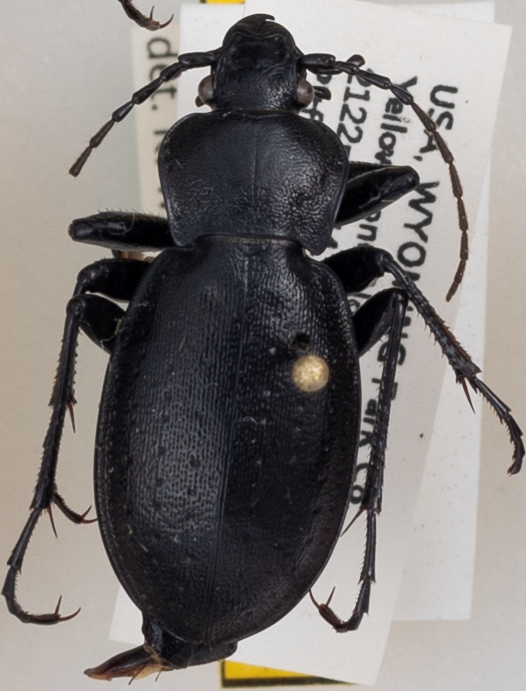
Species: Carabus taedatus
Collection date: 2019-09-04
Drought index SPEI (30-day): -0.692
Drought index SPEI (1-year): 0.32
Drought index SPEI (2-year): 0.944